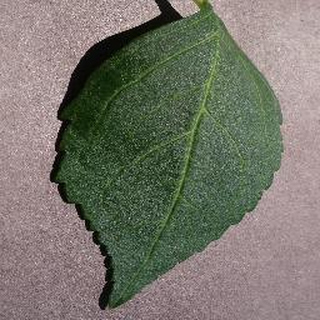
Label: healthy_cherry